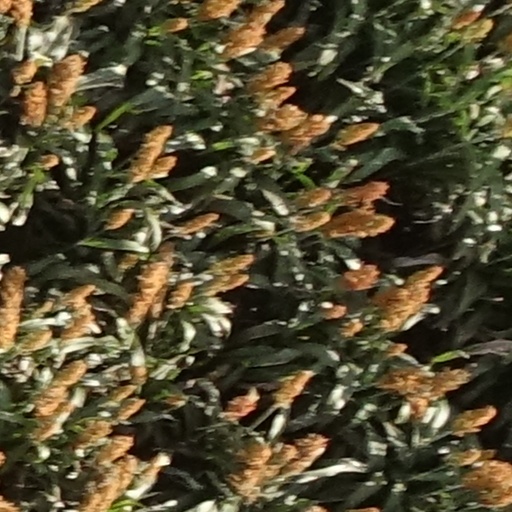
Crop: sorghum